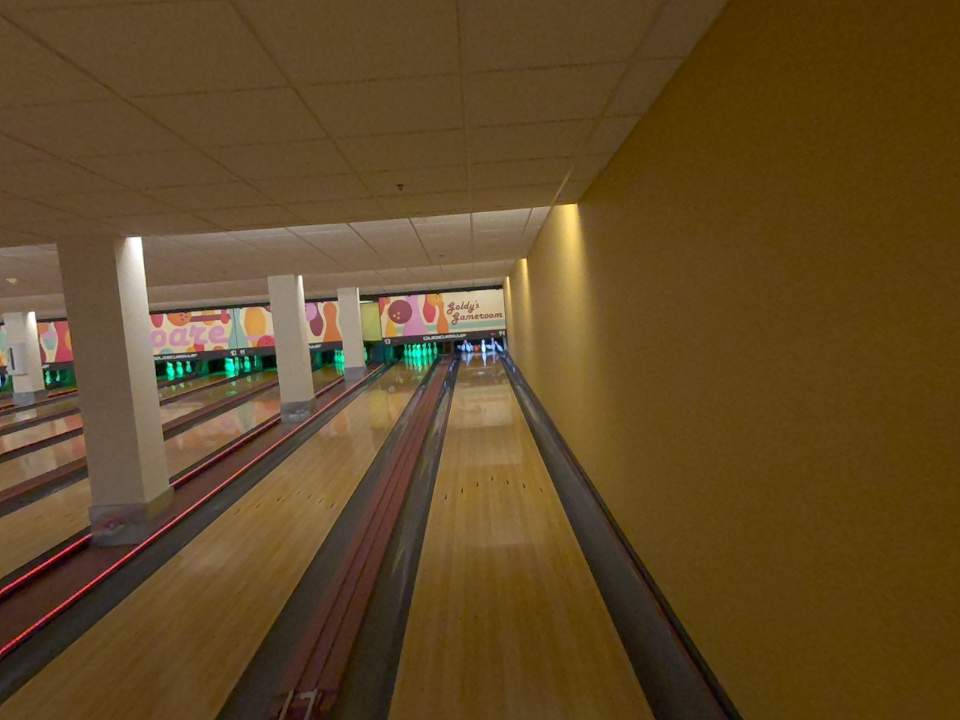
Object: bowling_ball